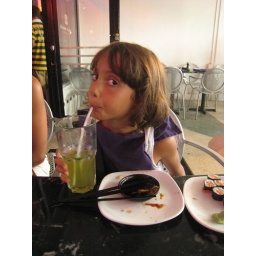
And she loves it (note the number of pieces of sushi in the white plate in the sequence of pics)